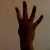
The image shows a hand gesture representing the number 4 in Indian Sign Language.